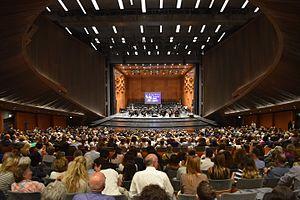
Florence est la huitième ville d'Italie par sa population, capitale de la région de Toscane et siège de la ville métropolitaine de Florence.